Justin Allgaier

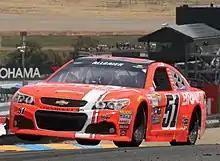
Allgaier racing at Sonoma Raceway in 2015

Allgaier began his season with a crash in the Daytona 500. He rebounded at Phoenix three weeks later, running in the top ten late. After contact with Tony Stewart, Allgaier faded in the waning laps finishing 18th. The next week at Auto Club Speedway, Allgaier ran as high as 8th and finished 12th-his career-best finish at the time. He scored his first top ten at Bristol in the No. 51, finishing 8th. He then finished 18th at Richmond after spending most of the race running as high as second, and while suffering from a stomach cramp. Allgaier had some good runs at short tracks such as the second Bristol race, and both Martinsville races but failed to record another top ten.